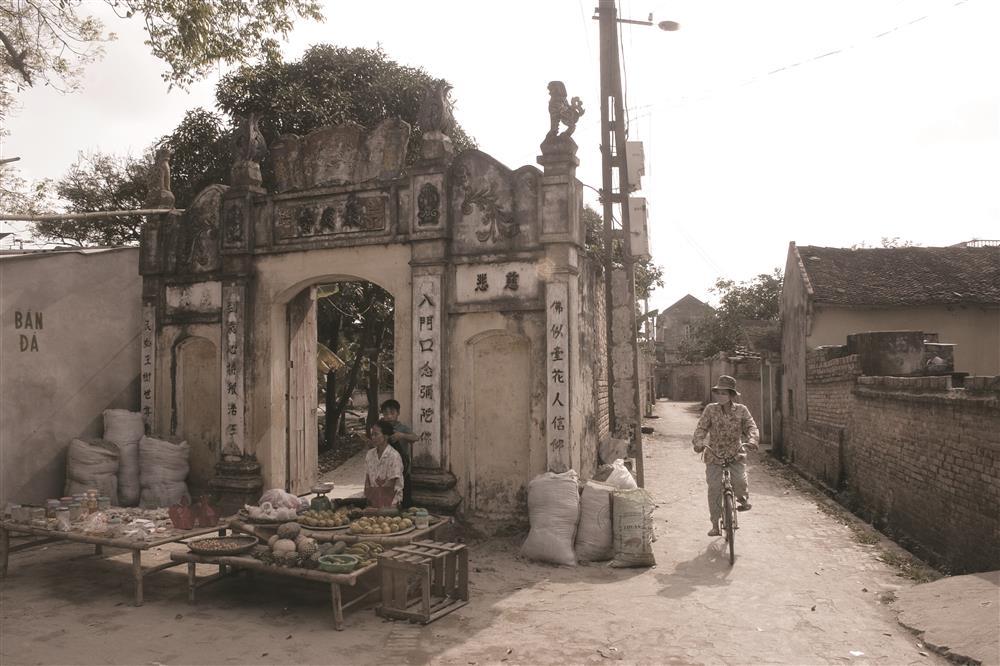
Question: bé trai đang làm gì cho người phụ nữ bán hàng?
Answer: cột tóc